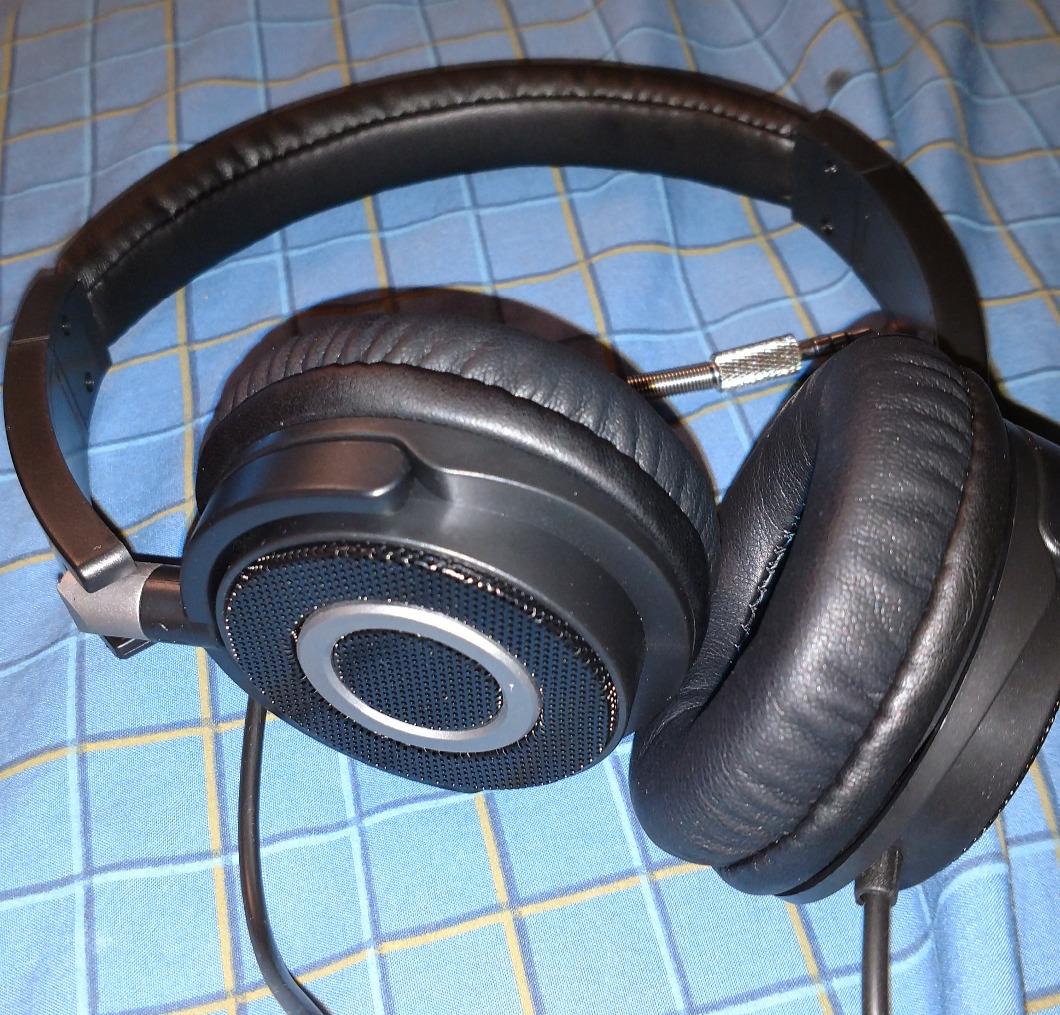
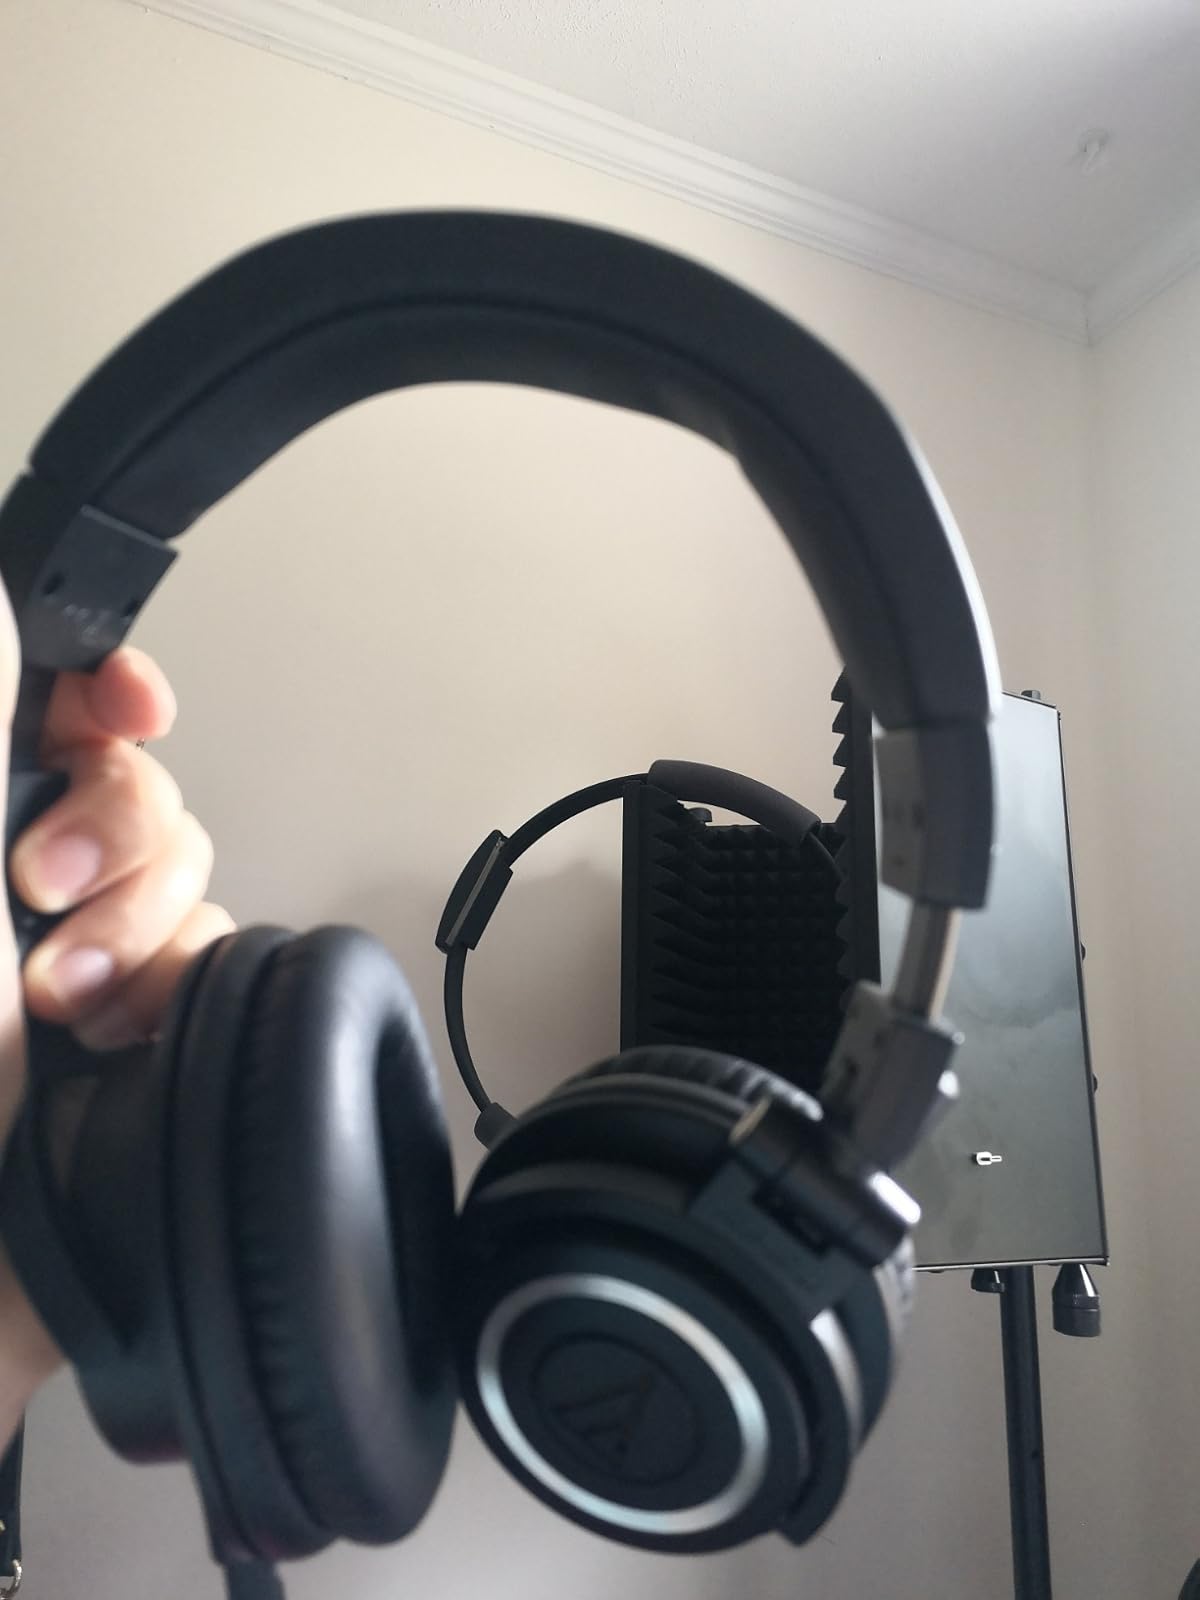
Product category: headphones
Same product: no